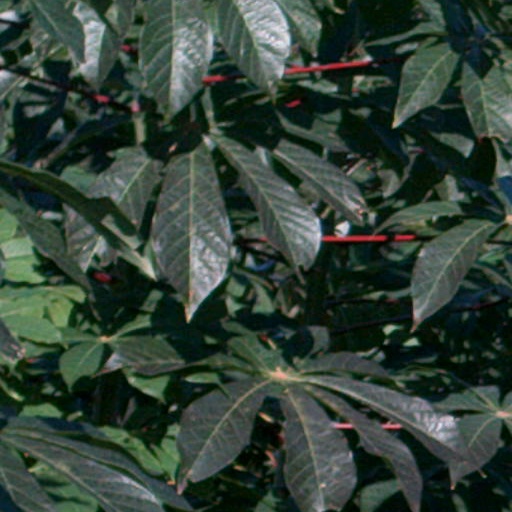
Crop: cassava